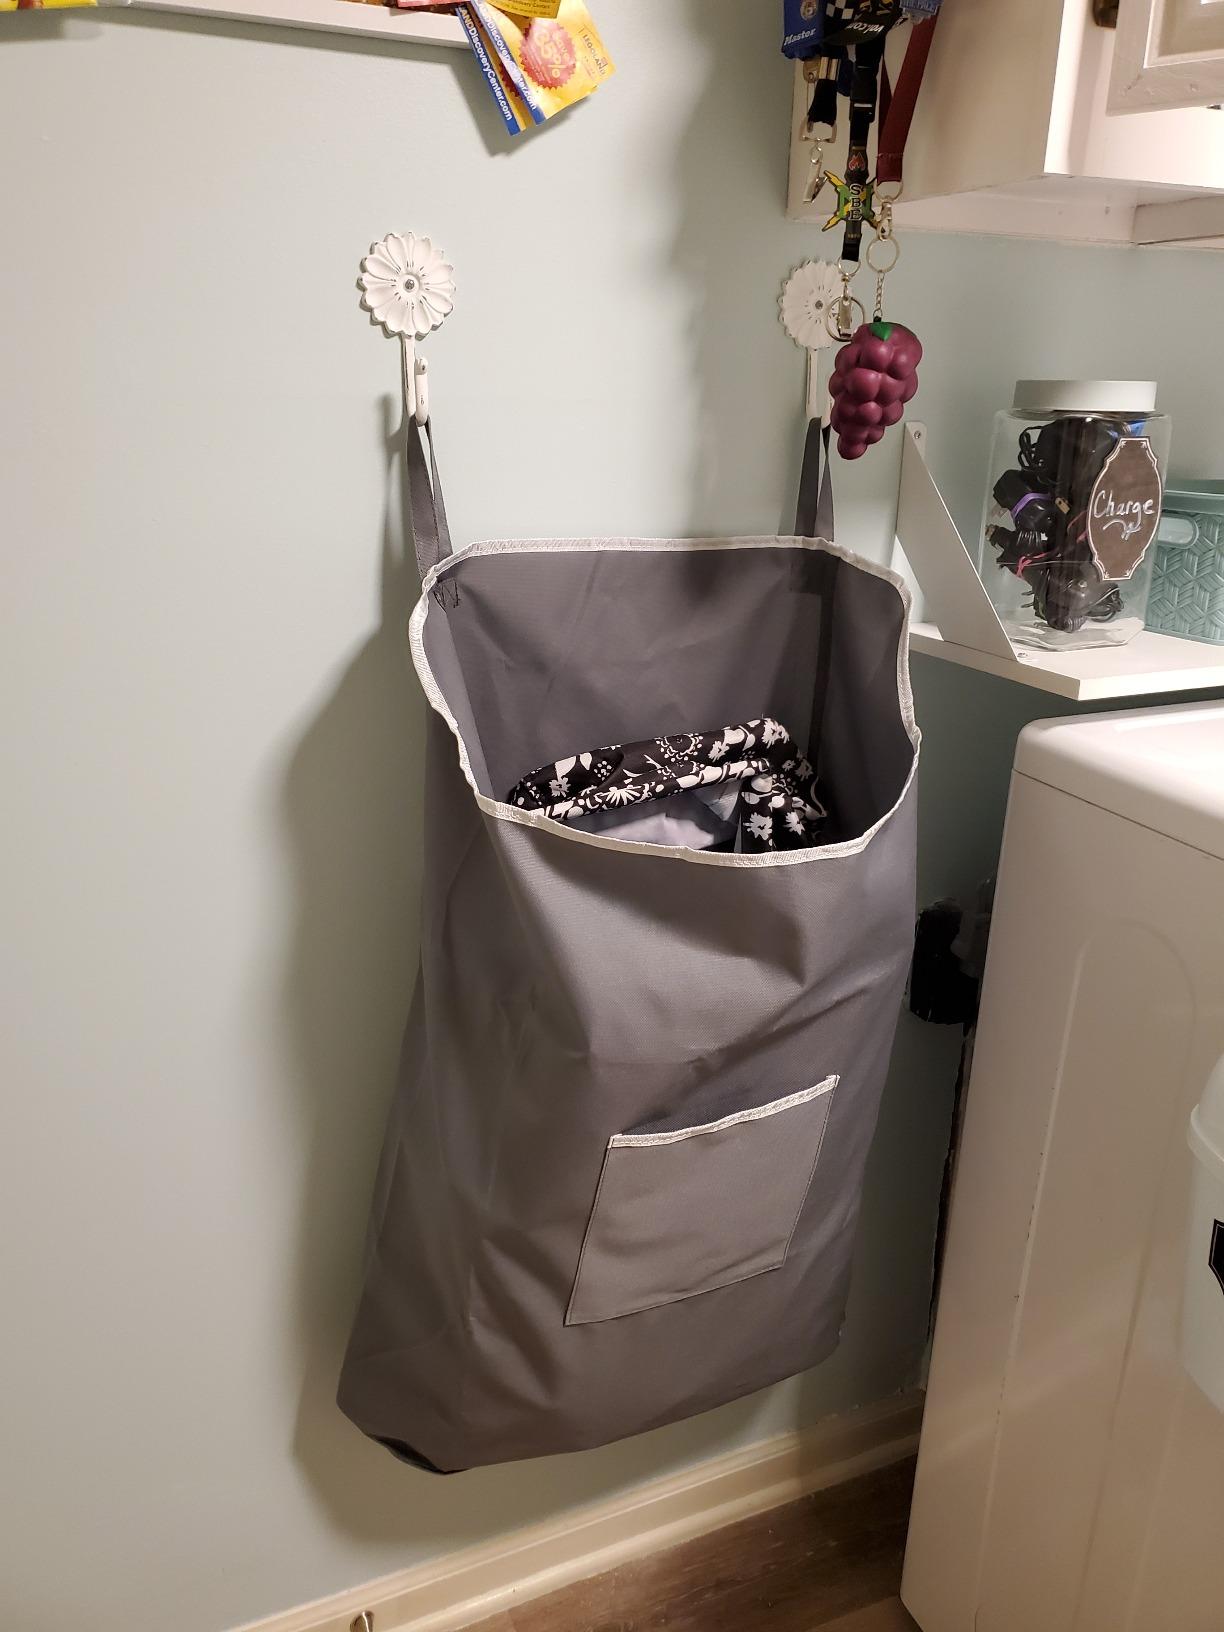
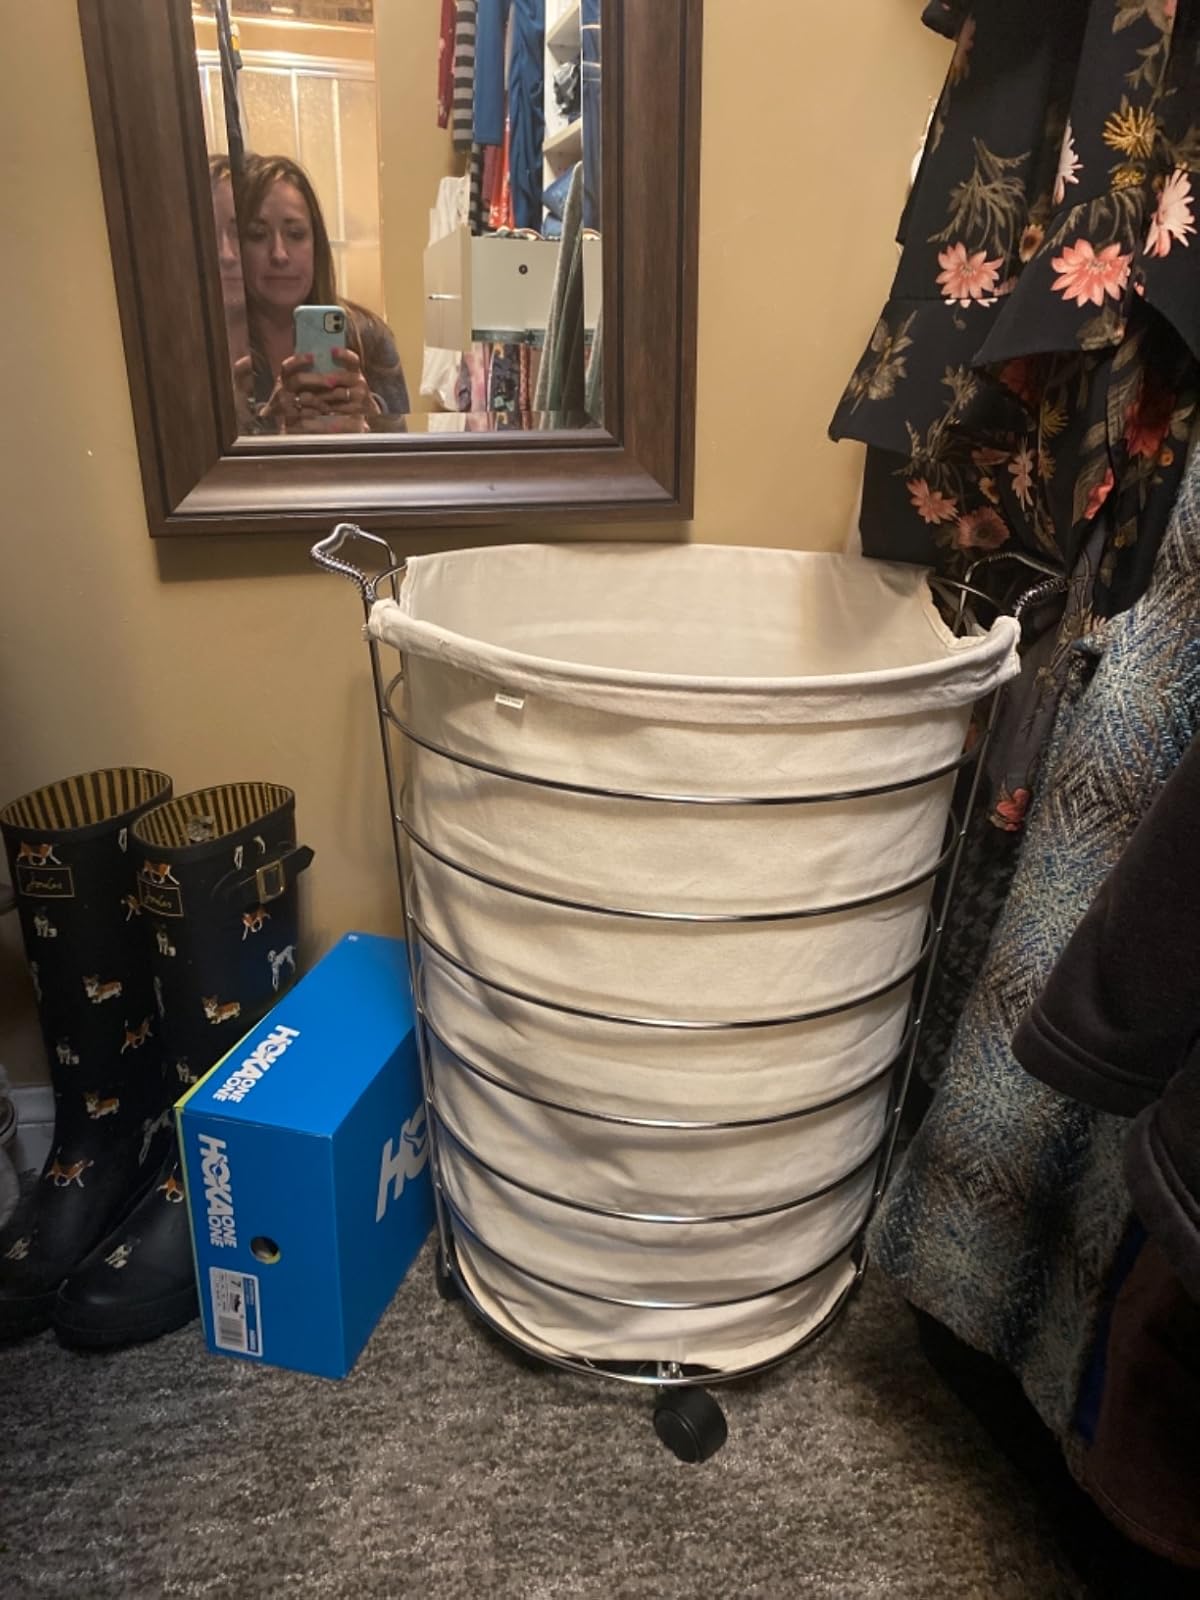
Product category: items_hamper
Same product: no